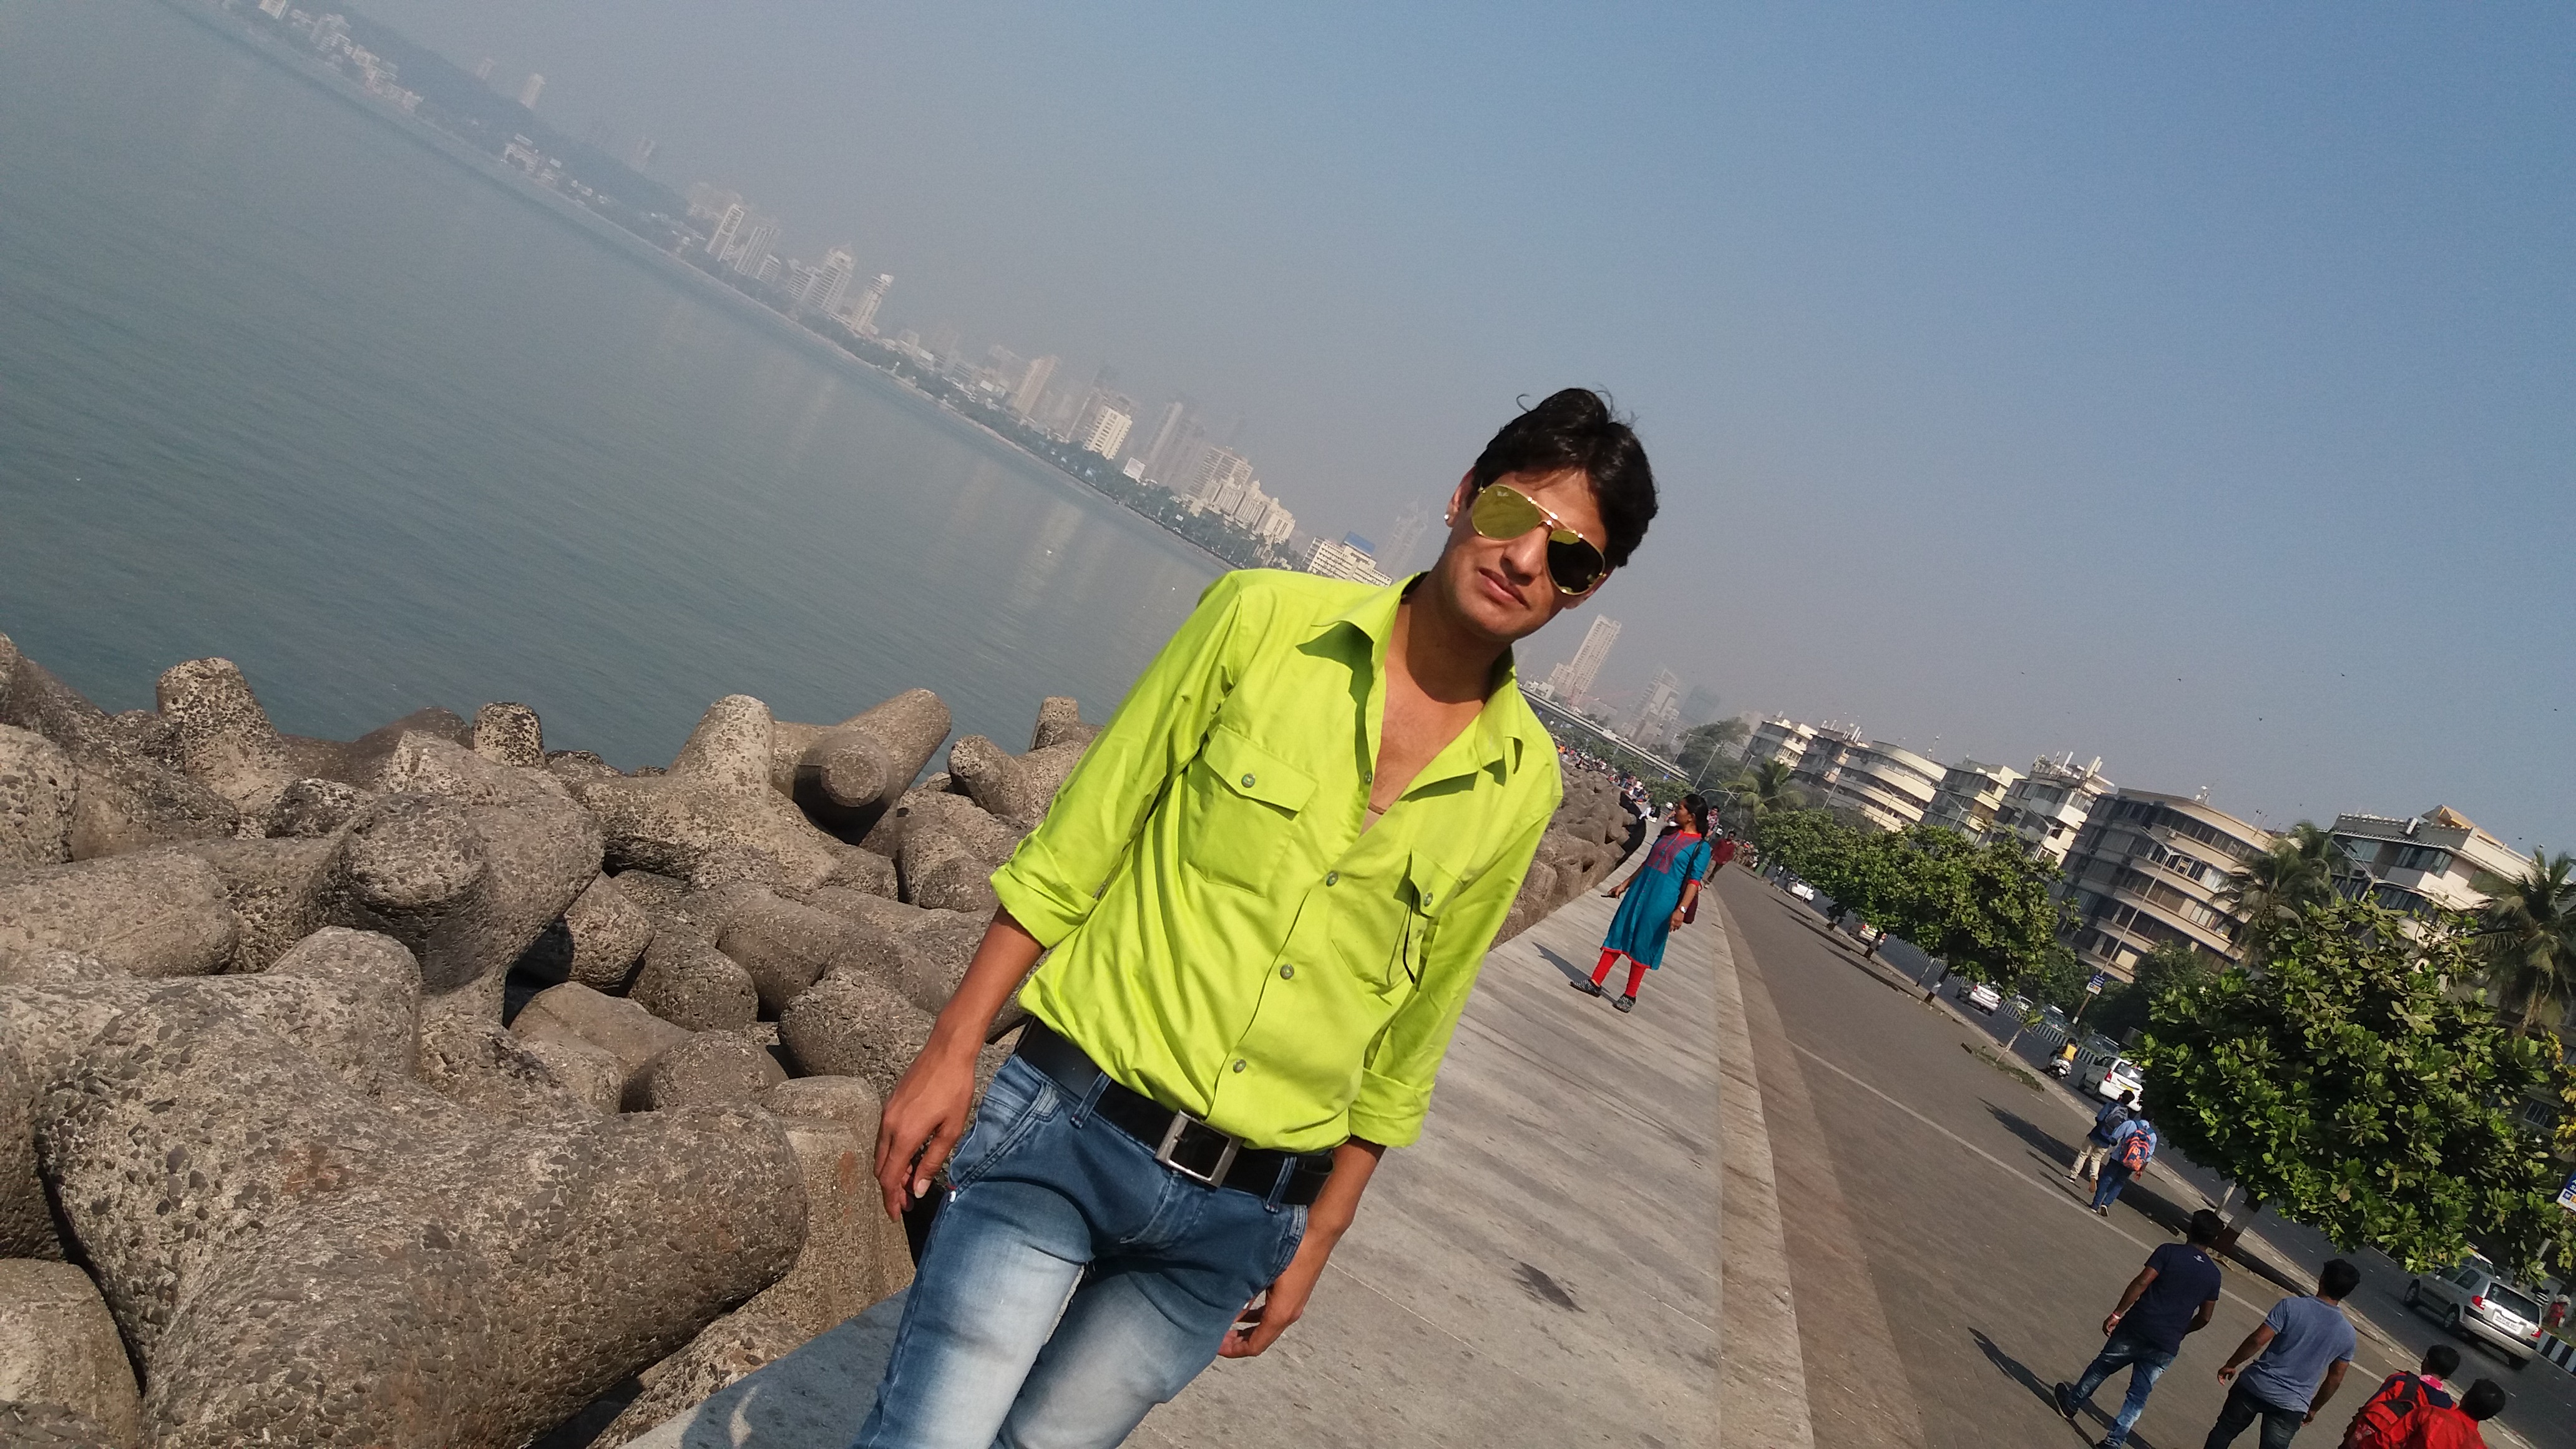
man, sky, tourism, fun, vacation, tree, adventure, travel, recreation, leisure, extreme sport, girl